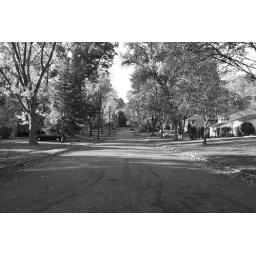
I grew up on this street and lived in the second house on the right until I was 11 years old.